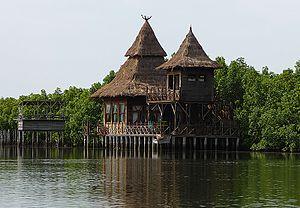
Cette liste recense les aires protégées de la Gambie.